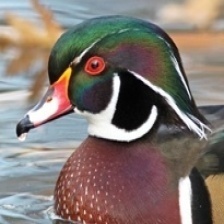
Species: WOOD DUCK
Scientific name: AIX SPONSA
ImageNet parent category: drake